Blouse

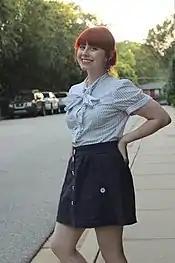
A modern striped bow tie neck blouse and a navy blue mini skirt.

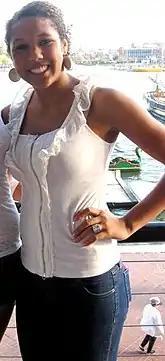
A camisole being used as a blouse.

A blouse is a loose-fitting upper garment that may be worn by workmen, peasants, artists, women, and children. It is typically gathered at the waist or hips (by tight hem, pleats, parter, or belt) so that it hangs loosely ("blouses") over the wearer's body. Today, the word most commonly refers to a girl's or woman's dress shirt, although there is considerable confusion between a true blouse and a women's shirt. It can also refer to a man's shirt if it is a loose-fitting style (e.g. poet shirts and Cossack shirts), though it rarely is. Traditionally, the term has been used to refer to a shirt which blouses out or has an unmistakably feminine appearance, although even many "standard" shirts today have a somewhat blousy fit, and the numbers of men wearing such shirts may match (or even exceed) that of women wearing actual blouses.